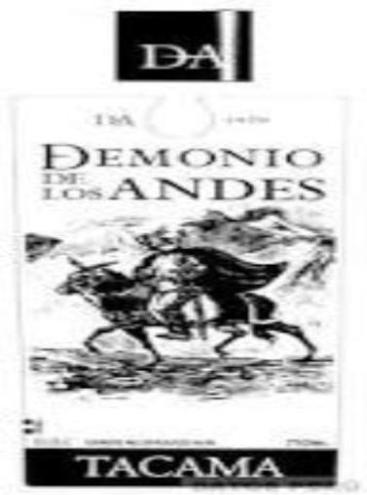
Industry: Food